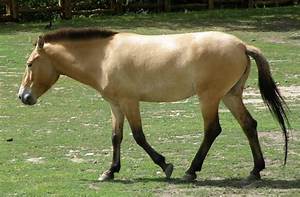
Label: cavallo